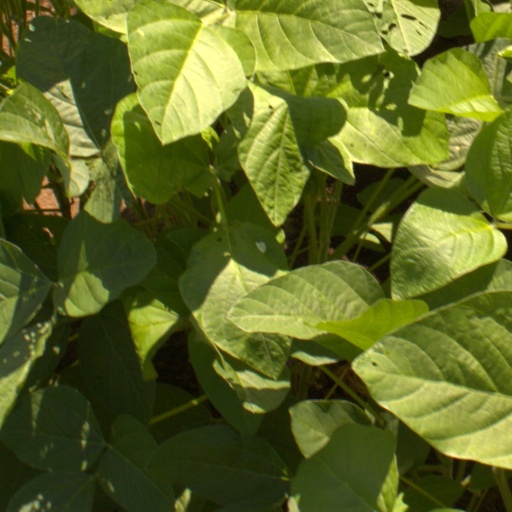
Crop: soybean